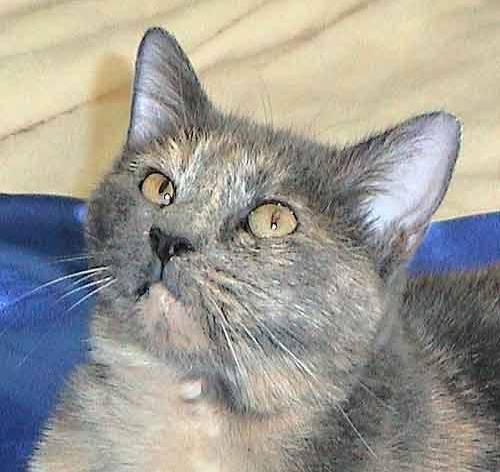
Label: cat